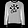
Label: Pullover